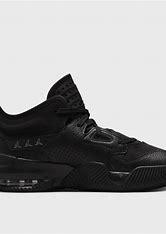
Brand: Jordan
Model: Stay Loyal 2